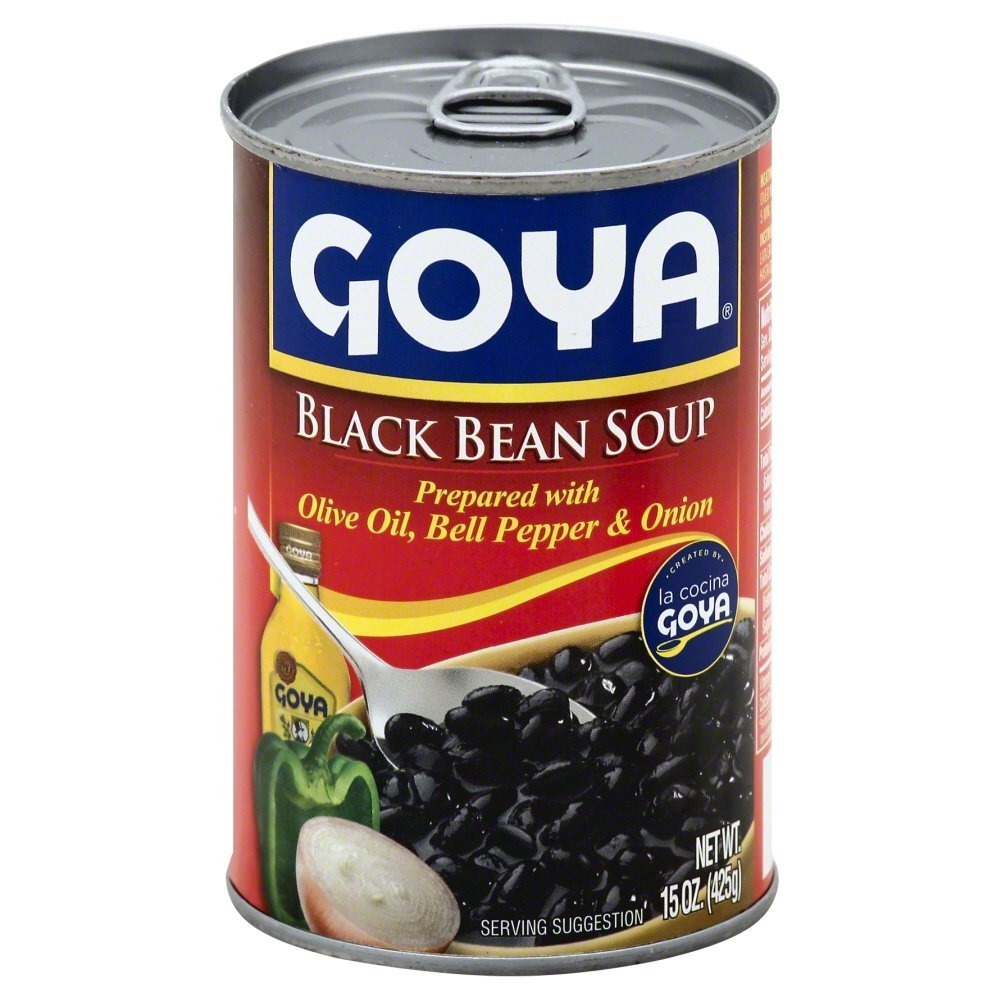
Item Name: Goya Soup Black Bean
Value: 30.0
Unit: Fl Oz

Price: 1.89